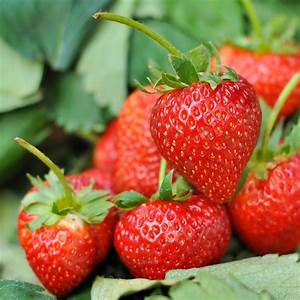
Label: Strawberry